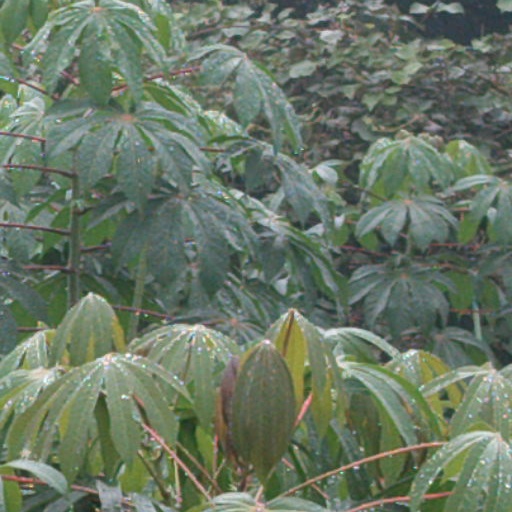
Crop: cassava